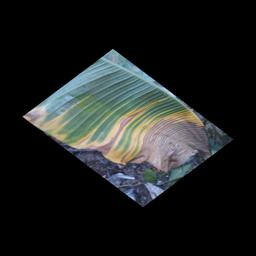
Label: POTASSIUM DEFICIENCY